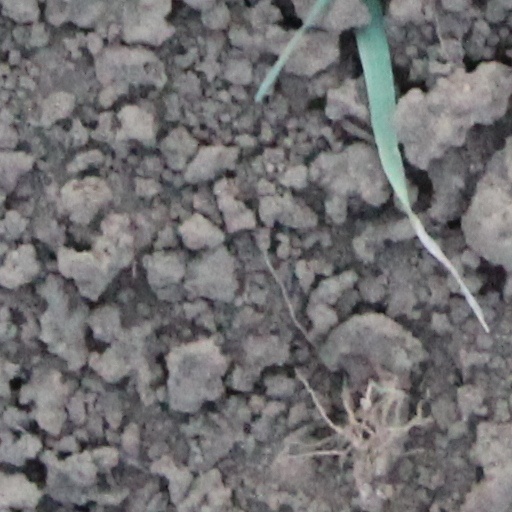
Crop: wheat